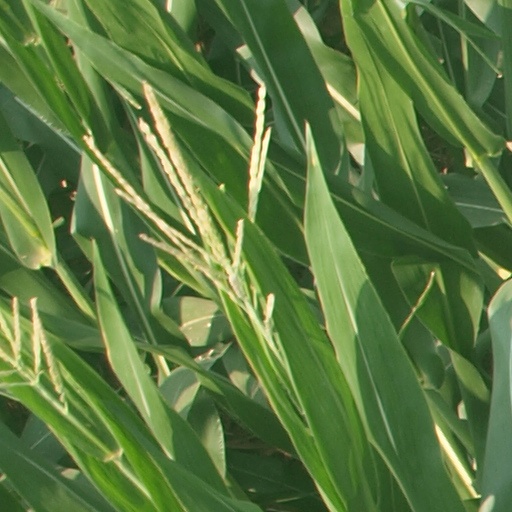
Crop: maize; corn